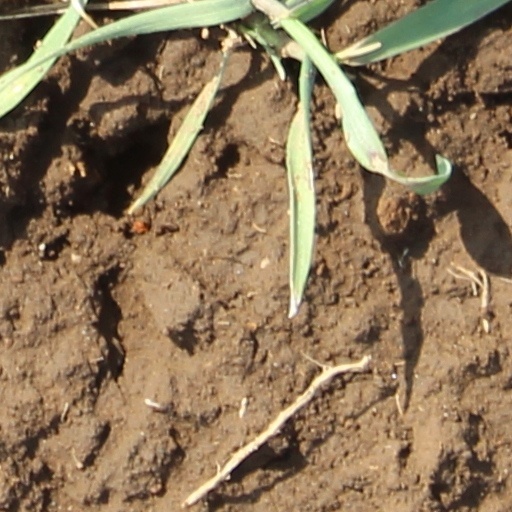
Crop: wheat